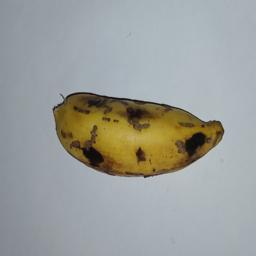
Banana variety: Champa Kola